Marvelise

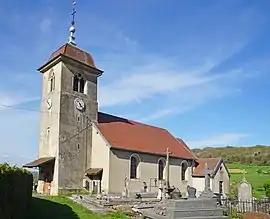
The church in Marvelise

Marvelise is a commune in the Doubs département in the Bourgogne-Franche-Comté region in eastern France.